Grüner Veltliner

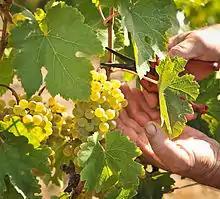
Grüner Veltliner being hand harvested at Hahndorf Hill vineyard in the Adelaide Hills

Grüner Veltliner is a mid-ripening grape variety that usually does not have an issue achieving physiological ripeness in most of the northern European wine regions where it is grown. The vine can be very fruitful and high yielding producing small, yellowish-green berries. Grüner Veltliner is very susceptible to the viticultural hazards of downy and powdery mildews as well as infestation from a species of rust mites that feed on grape leaves.